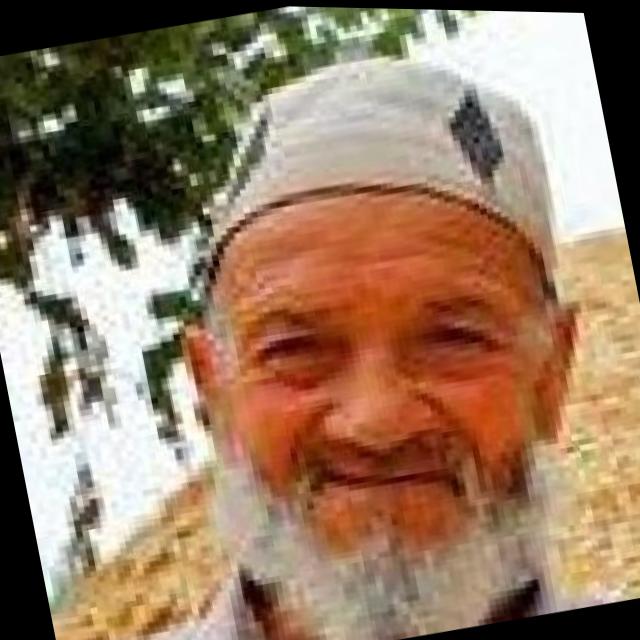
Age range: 65+